Return to Eden

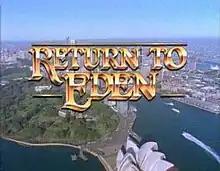
Series title screen

Return to Eden is an Australian television drama series starring Rebecca Gilling, James Reyne, Wendy Hughes and James Smillie. It began as a three-part, six-hour mini-series shown on Network Ten on September 27–29, 1983. Gilling and Smillie reprised their roles, with Peta Toppano replacing Hughes, for a 22-part weekly series that began airing on 10 February 1986.